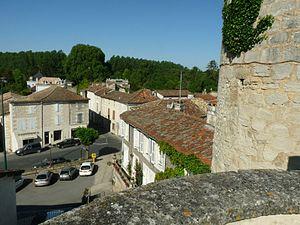
vue de l'ancien château-fort de Montignac (16), France
Du château de Montignac, situé dans la commune de Montignac-Charente, en Charente, ne subsiste que le donjon.
Montignac-Charente est une commune du Sud-Ouest de la France, située dans le département de la Charente.